British Airways

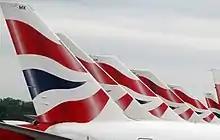
Current BA aircraft bear "Chatham Dockyard Union Flag" tail art.

In 1997, there was a controversial change to a new Project Utopia livery; all aircraft used the corporate colours consistently on the fuselage, but tailfins bore one of multiple designs. Several people spoke out against the change, including the former prime minister Margaret Thatcher, who famously covered the tail of a model 747 at an event with a handkerchief, to show her displeasure. BA's traditional rival, Virgin Atlantic, took advantage of the negative press coverage by applying the Union flag to the winglets of their aircraft along with the slogan "Britain's national flagcarrier".